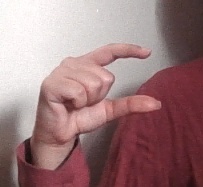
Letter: dal